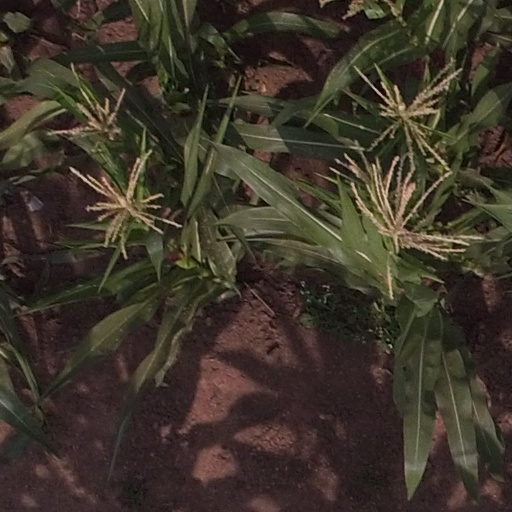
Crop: maize; corn